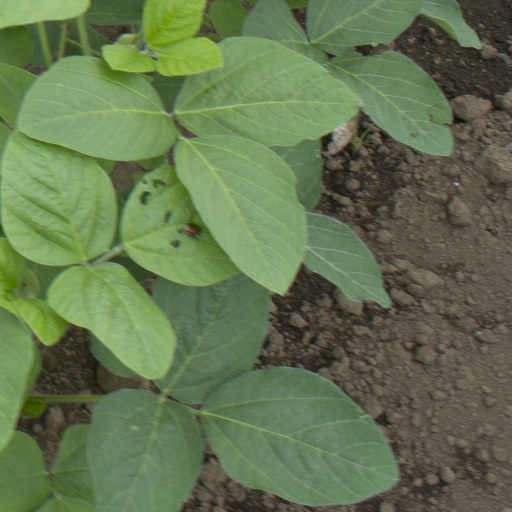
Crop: soybean